Randi Heide Steen

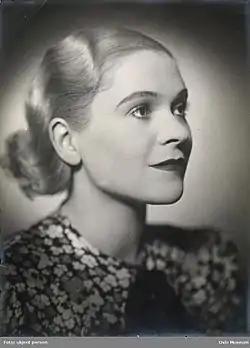
Randi Heide Steen (circa 1935)

Steen was born in Kristiania (now Oslo), Norway. Her parents, Harald Steen (1886–1941) and Signe Heide Steen (1881–1959), were both actors and singers who performed on stage and in opera. Her sister Kari Diesen (1914–1987) was a singer and revue actress.